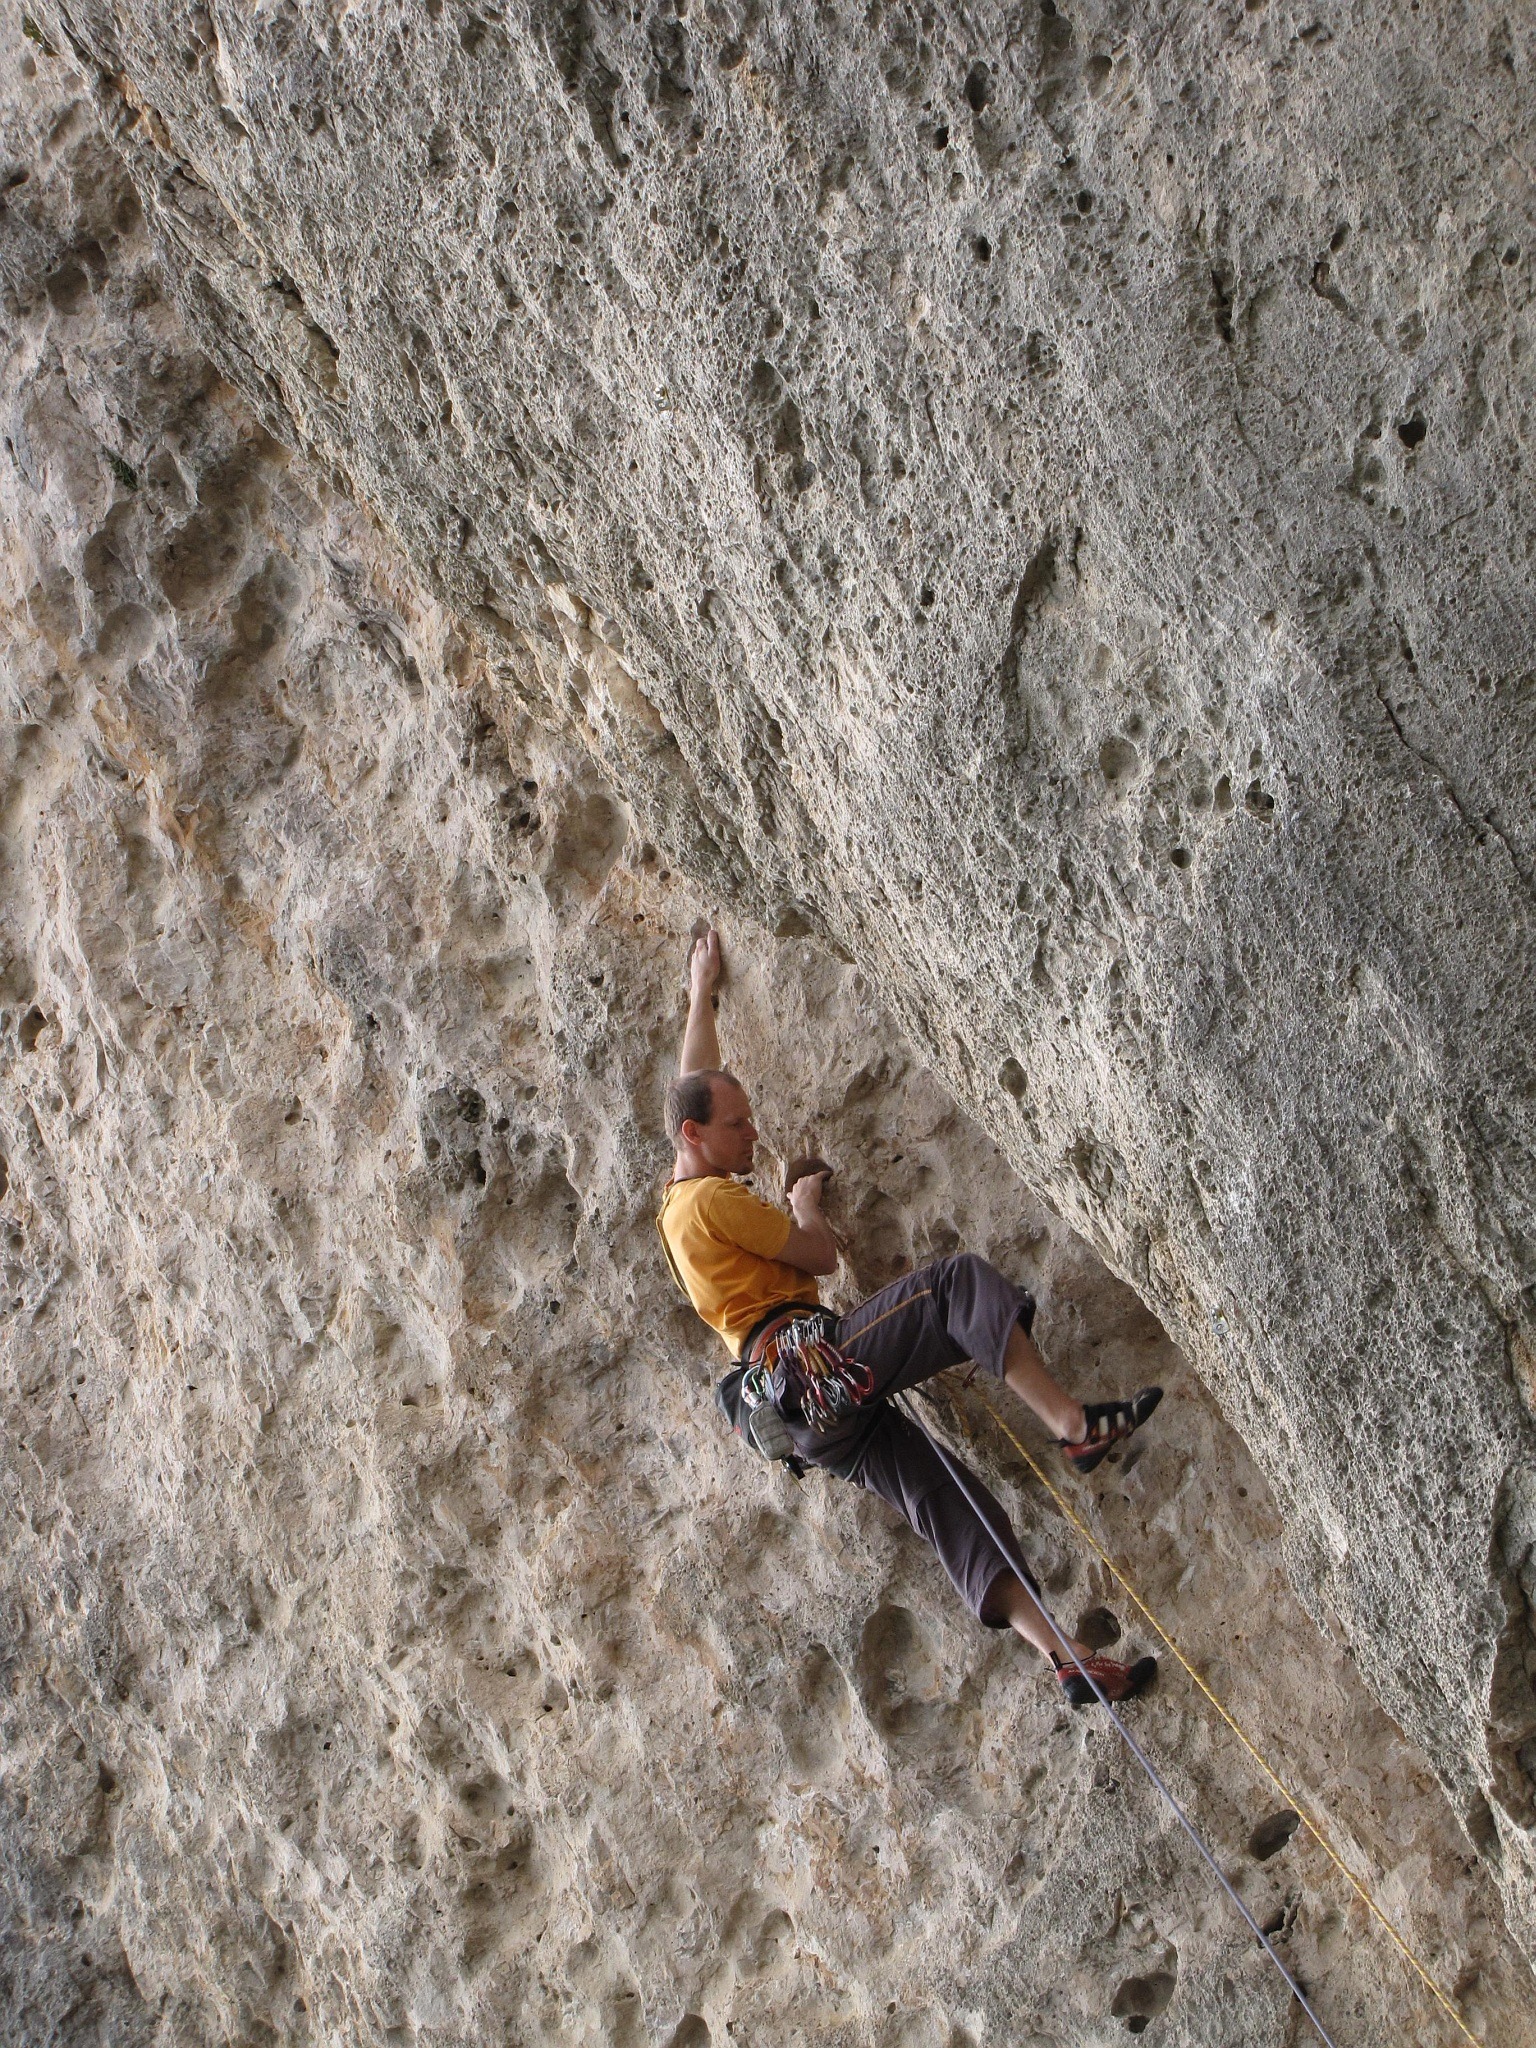
rock, adventure, recreation, insect, climbing, climber, steep, extreme sport, fauna, climb, sports, south of france, outdoor recreation, membrane winged insect, sport climbing, tarn gorge